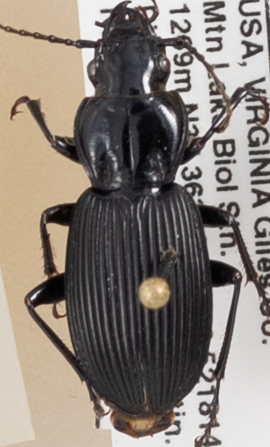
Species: Pterostichus lachrymosus
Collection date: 2019-07-30
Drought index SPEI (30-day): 0.42
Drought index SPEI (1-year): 2.09
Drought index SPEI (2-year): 2.09